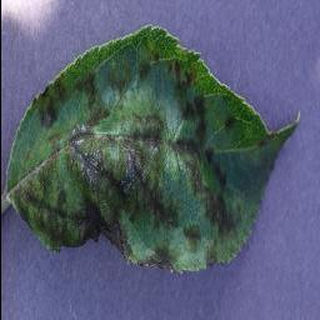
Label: apple_apple_scab